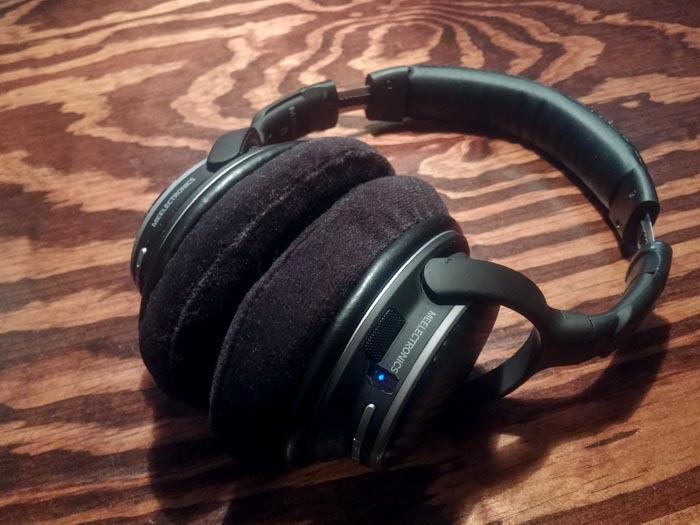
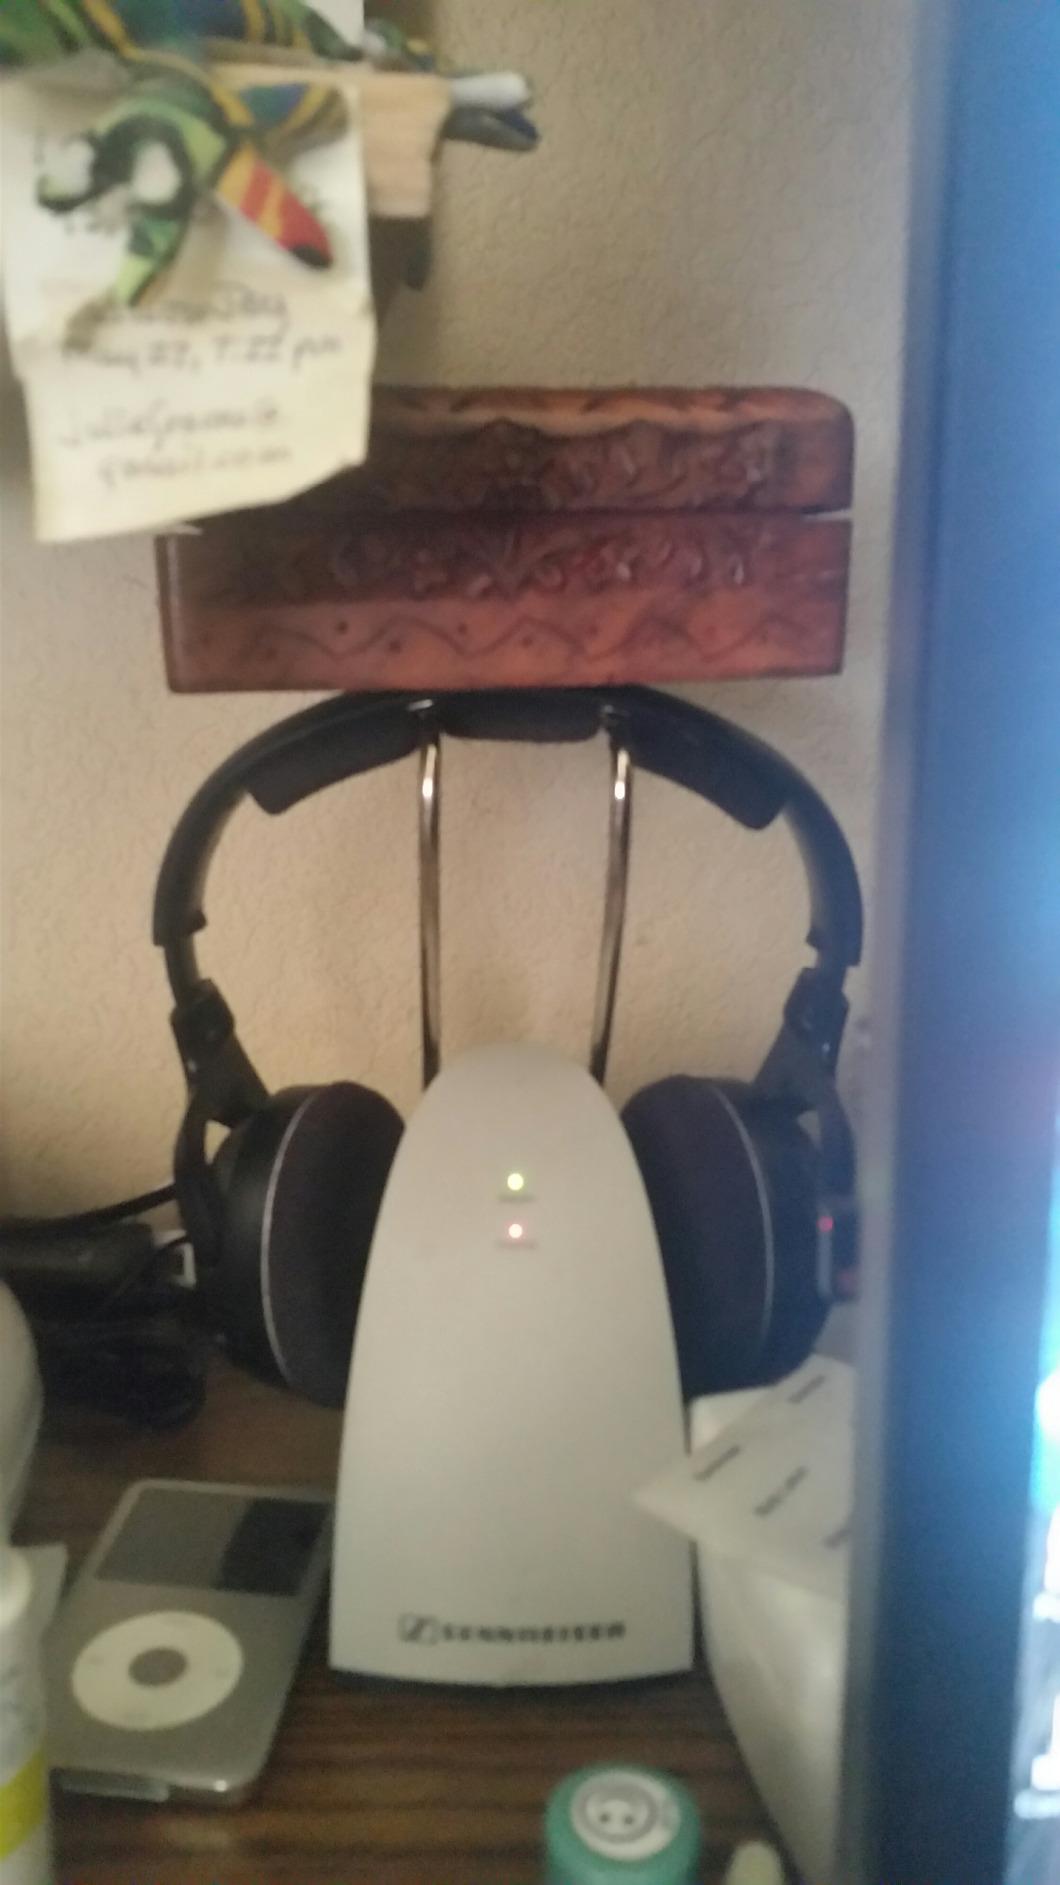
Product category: headphones
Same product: no